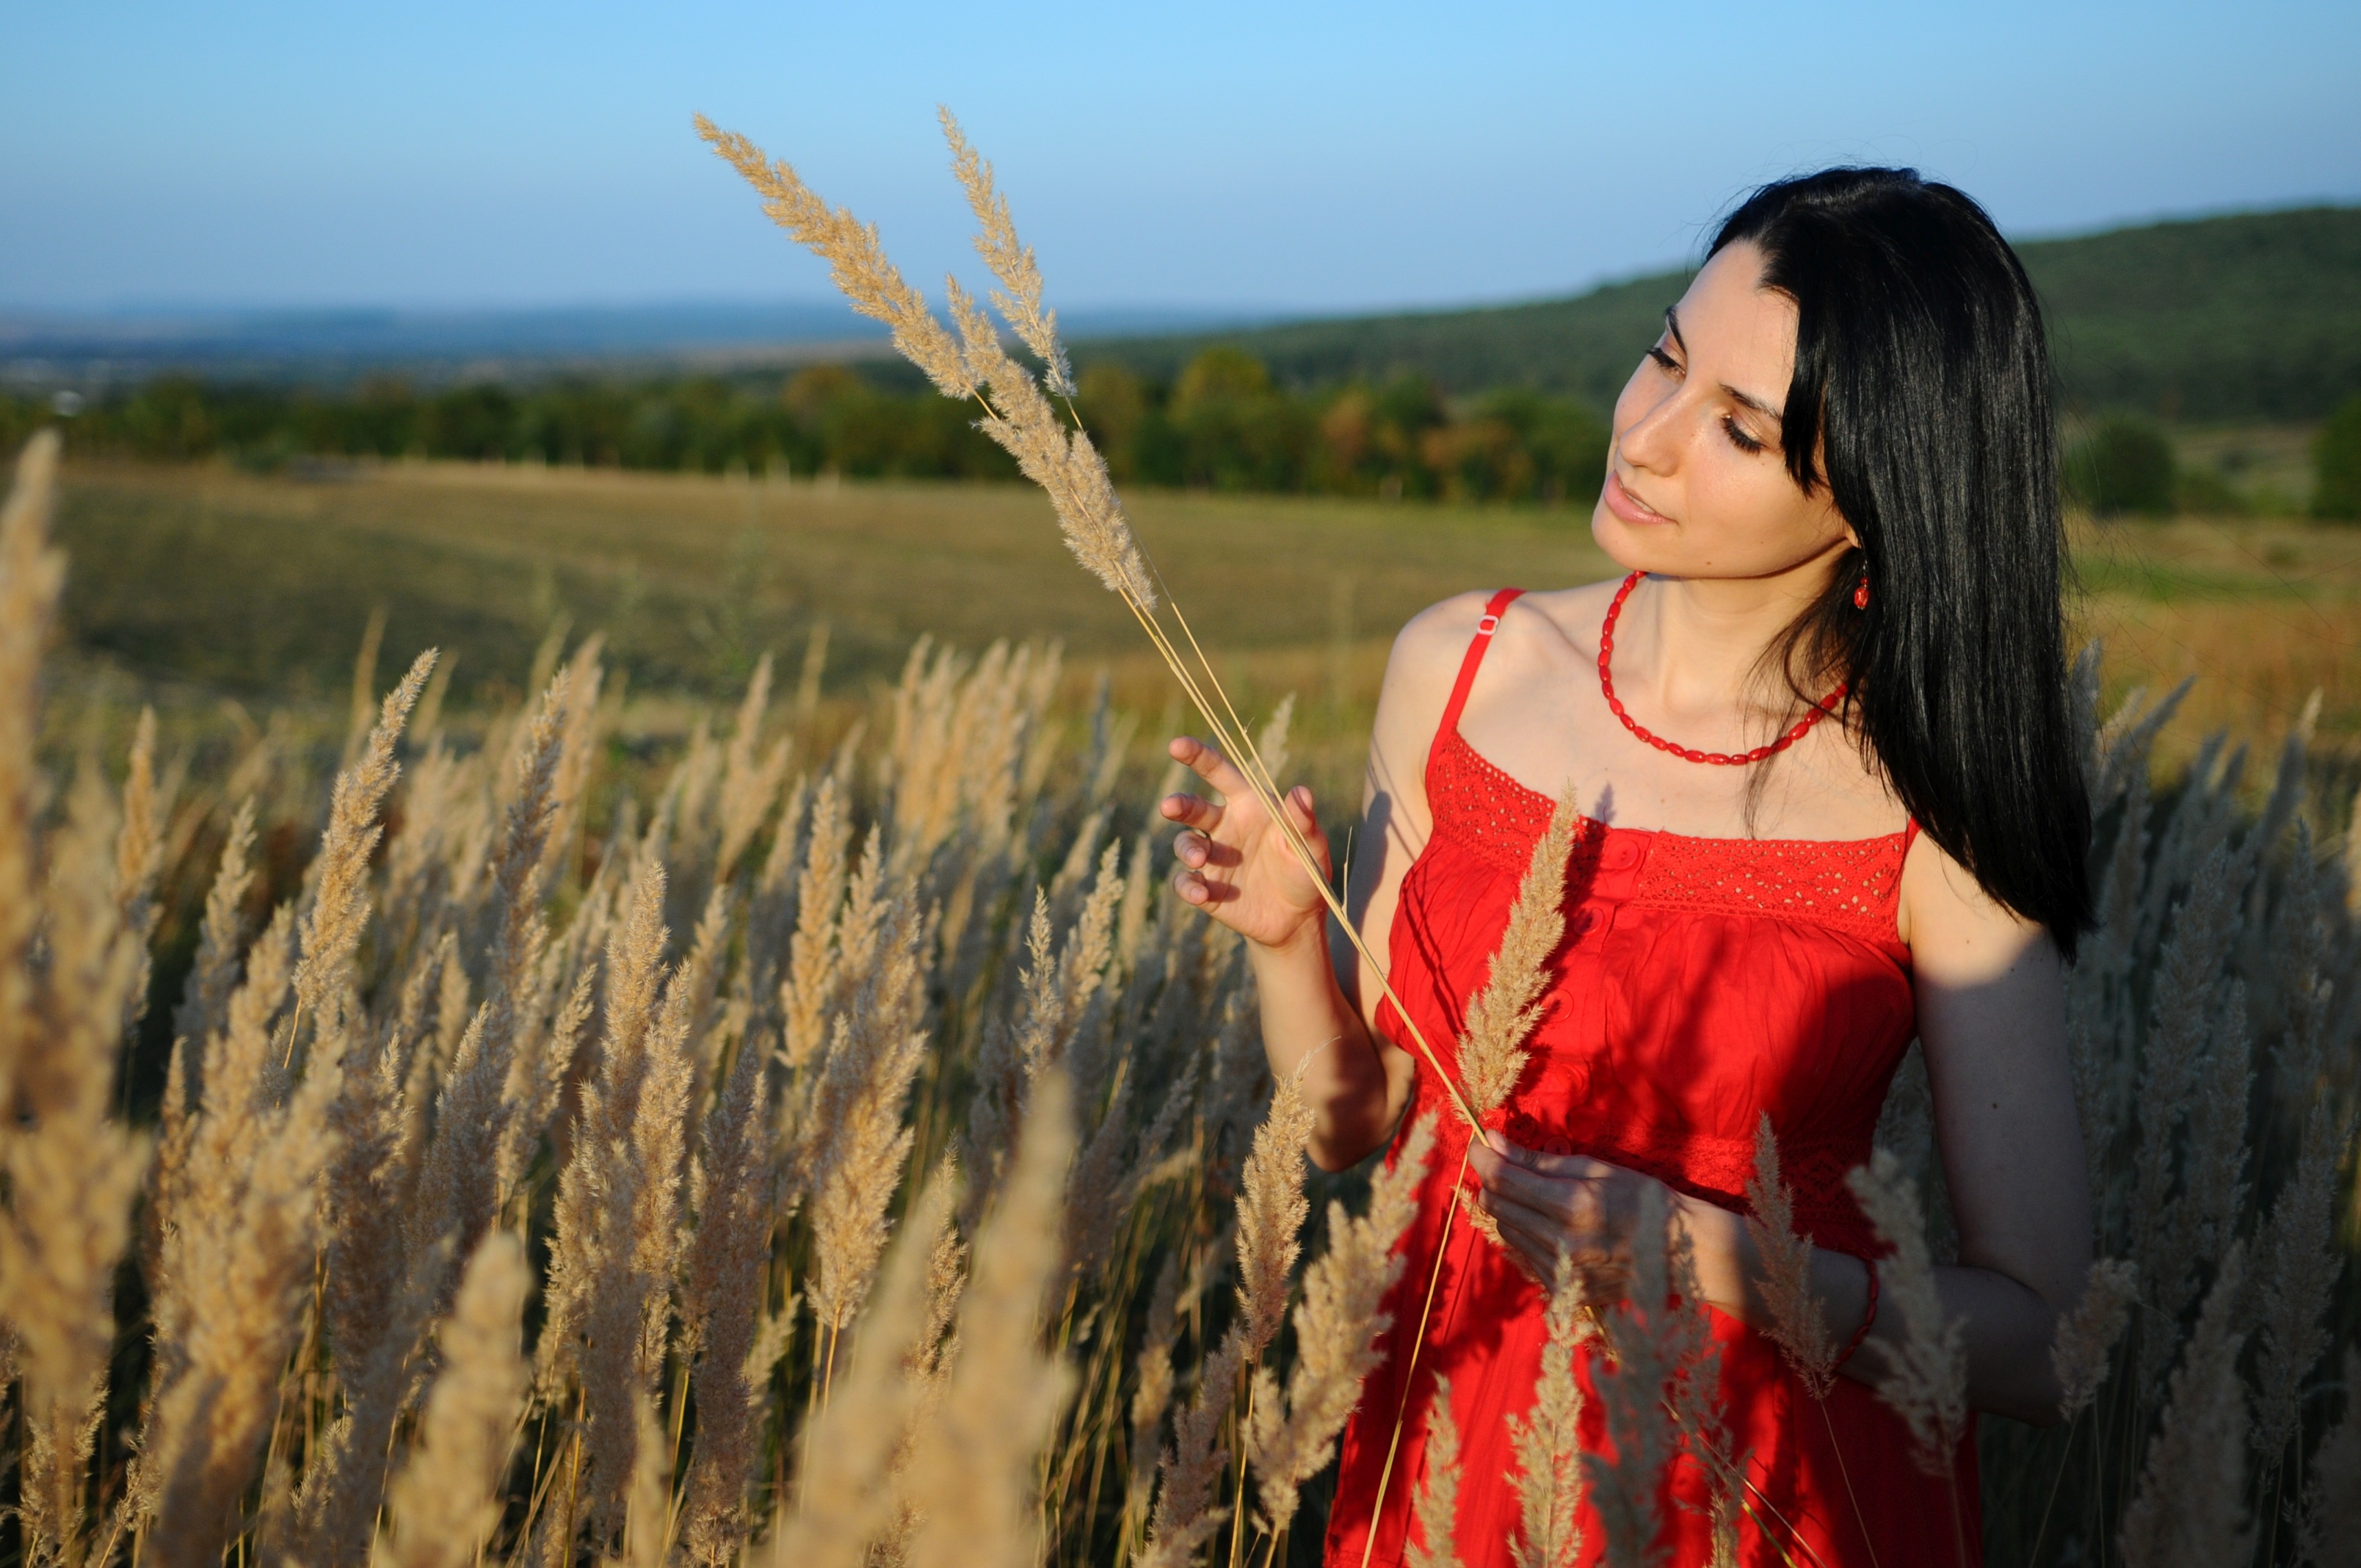
landscape, tree, nature, grass, plant, sky, girl, woman, field, meadow, wheat, prairie, vacation, female, young, spring, crop, agriculture, lady, black hair, cool image, fun, grassland, beauty, cool photo, red dress, commodity, grass family, ecoregion